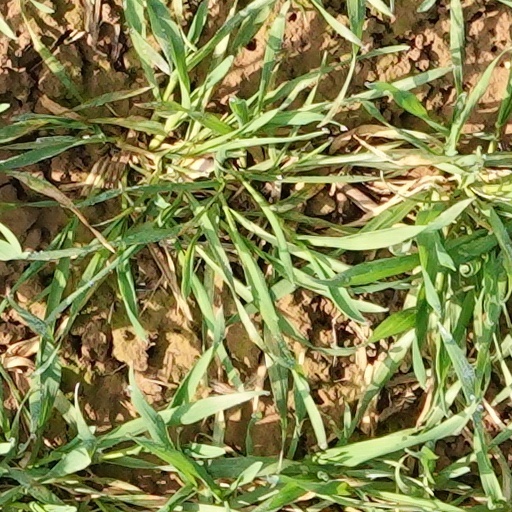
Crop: wheat